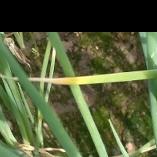
Crop: Onion
Condition: fusarium-d